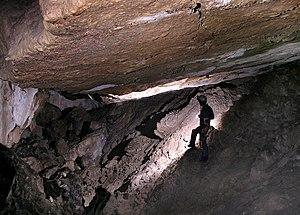
Grotte du Trou-Madame à Méailles
La grotte du Trou-Madame est une cavité naturelle située dans la commune de Méailles, massif du Pelat, département des Alpes-de-Haute-Provence.
Le pseudokarst est une forme de karstification dans des roches non carbonatées qui résulte de processus et phénomènes similaires à ceux du karst affectant les calcaires.